Countdown – Die Jagd beginnt

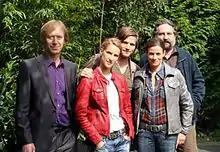
Oliver Stritzel, Chiara Schoras, Sebastian Ströbel, Anne Diemer, Andreas Windhuis

Countdown – Die Jagd beginnt ("Countdown – The Chase Begins") is a German television series. It is a remake of the Spanish television series "Cuenta atrás". It aired on RTL from 2009 to 2011.